Thomas Earnshaw

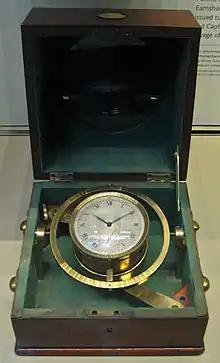
Earnshaw chronometer No. 506

In July, 1791, Captain William Bligh purchased on behalf of the Admiralty Earnshaw's chronometer no. 1503 at a price of for an expedition he was to command in to transport breadfruit plants from Tahiti to the West Indies. This was the second expedition that Bligh had undertaken with this mission. The first expedition was with HMS "Bounty" which had ended in the infamous mutiny led by Fletcher Christian and from which Bligh returned to England only with the greatest of difficulties. The second expedition, however, was entirely successful.